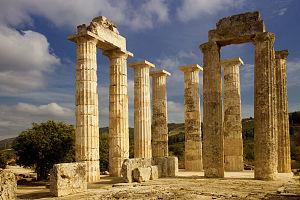
Némée est un ancien site religieux grec antique situé dans le sud de la Corinthie, dans le Péloponnèse, célèbre pour son sanctuaire consacré à Zeus et pour les Jeux néméens organisés en son honneur.